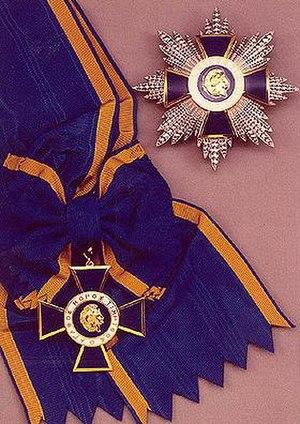
L’Ordre de l'Honneur est un ordre de Grèce. Il vient en deuxième rang après l'Ordre du Sauveur, et a été créé en 1975, en remplacement de l'Ordre royal de Georges Iᵉʳ aboli.